Bongwonsa

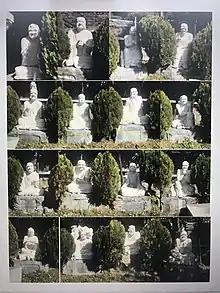
16 Arhat statues at Bonwongsa.

In the garden of the Buddhist Temple one can find 16 white statues. These are the 16 Arhat - the Enlightened ones. In Theravada Buddhism and in Mahayana Buddhism, the Arhat (saint) has attained enlightenment and may choose to guide others or not.